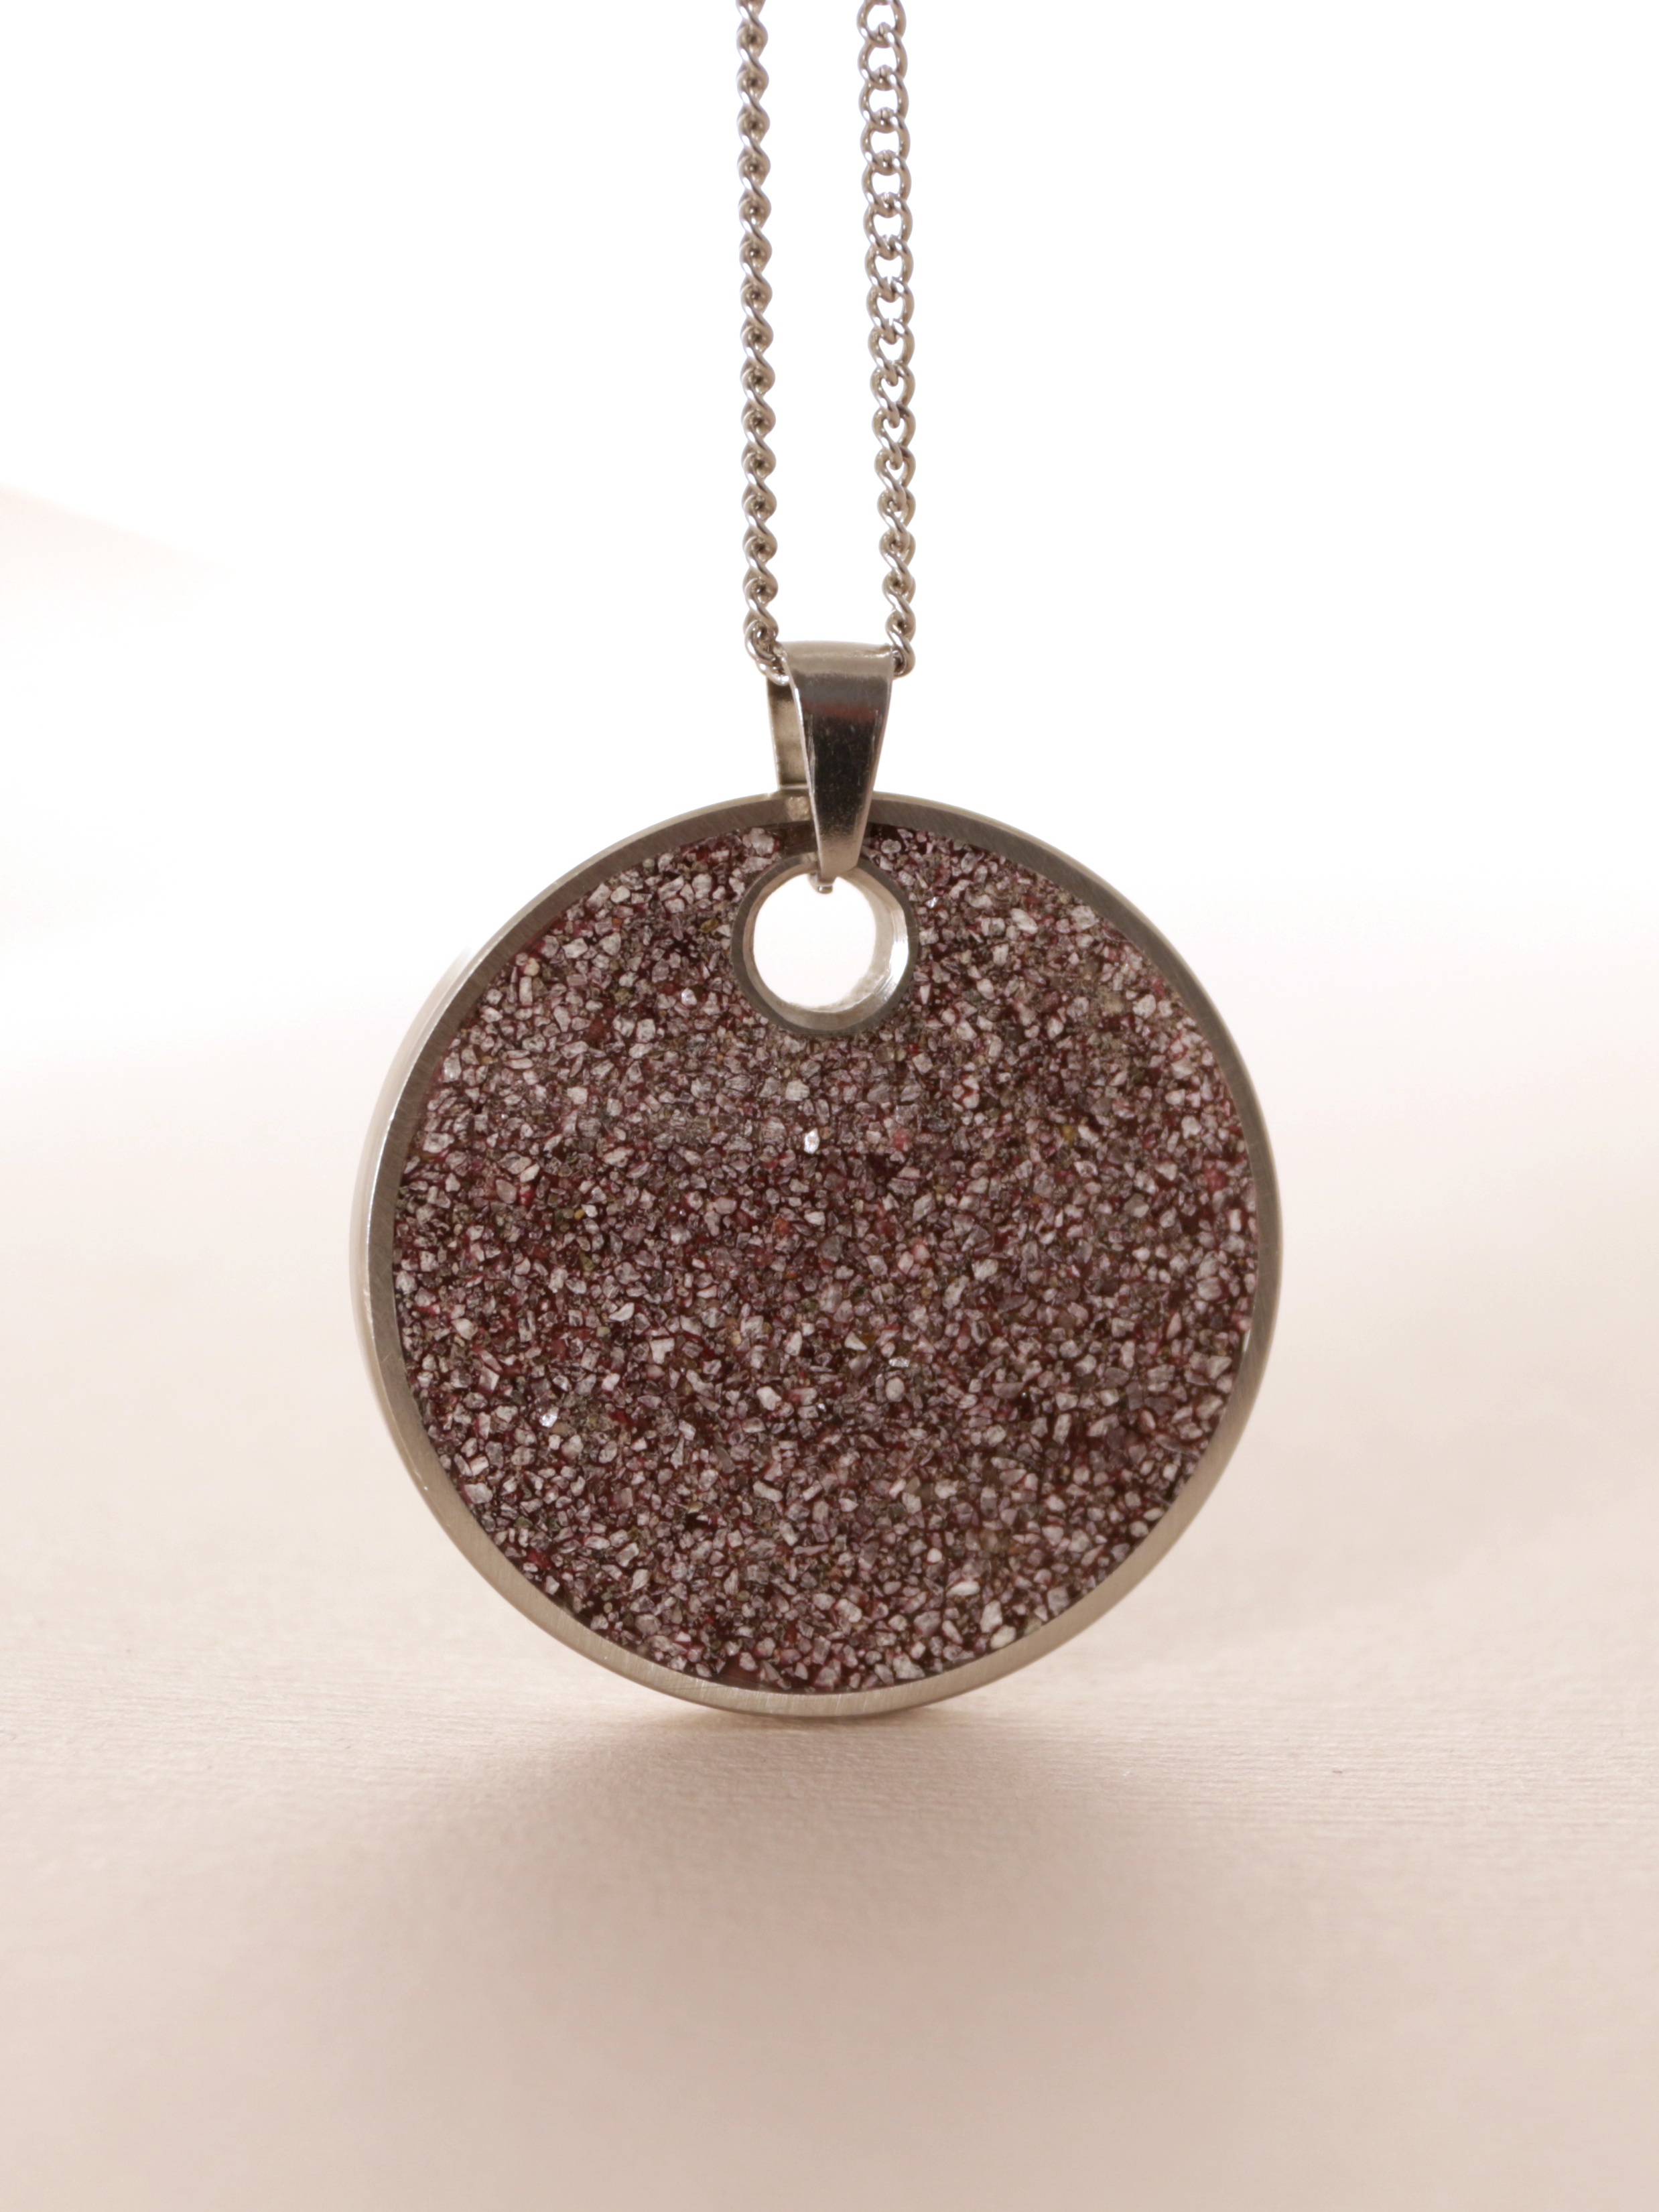
chain, female, gift, decoration, metal, fashion, jewelry, circle, necklace, jewellery, luxury, silver, violet, expensive, elegance, glamour, accessory, pendant, locket, fashion accessory